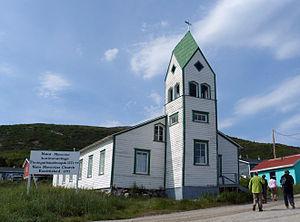
Cet article recense les lieux patrimoniaux du Labrador inscrits au répertoire des lieux patrimoniaux du Canada, qu'ils soient de niveau provincial, fédéral ou municipal.